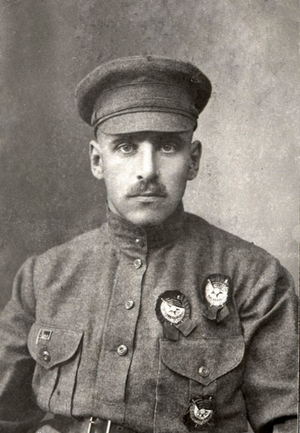
Vasilij Konstantinovitj Bljukher / Petrograd 1922-24
Bljukher 1922, leder af 1- infanterikorps
Vasilij Konstantinovitj Bljukher, alias Galin, var en sovjetisk militær, stats- og partileder. Han var den første modtager af Røde Fane-ordenen og den første modtager af Røde Stjerne-ordenen. Han var krigsminister i den Fjernøstlige Republik og Marskal af Sovjetunionen. Den 22. oktober 1938 blev han arresteret under Stalins udrensning mod den Røde Hær; han døde den 9. november 1938 i NKVD's indre fængsel i Lubjanka. Efter Stalins død blev Bljukher rehabiliteret den 9. marts 1956.